Khairul Nizam

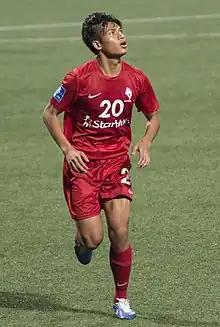
Khairul Nizam playing for LionsXII in 2013

Mohammad Khairul Nizam bin Mohammad Kamal (born 25 June 1991) is a Singaporean professional footballer who plays as a winger or striker for Island Wide League club GDT Circuit FC. He is the younger brother of Khairul Amri who's also a professional footballer currently playing as striker or winger for Singapore Premier League club Tanjong Pagar United F.C.